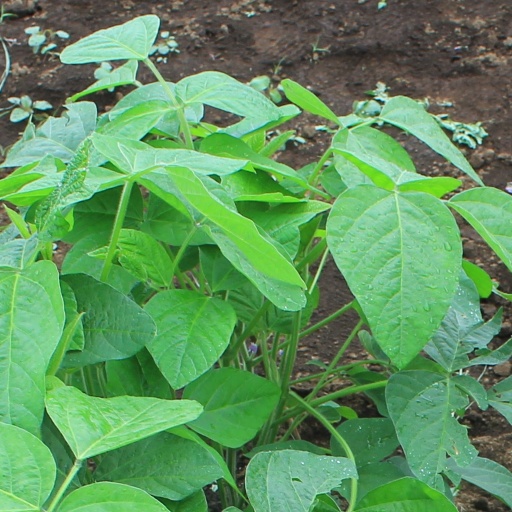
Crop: soybean